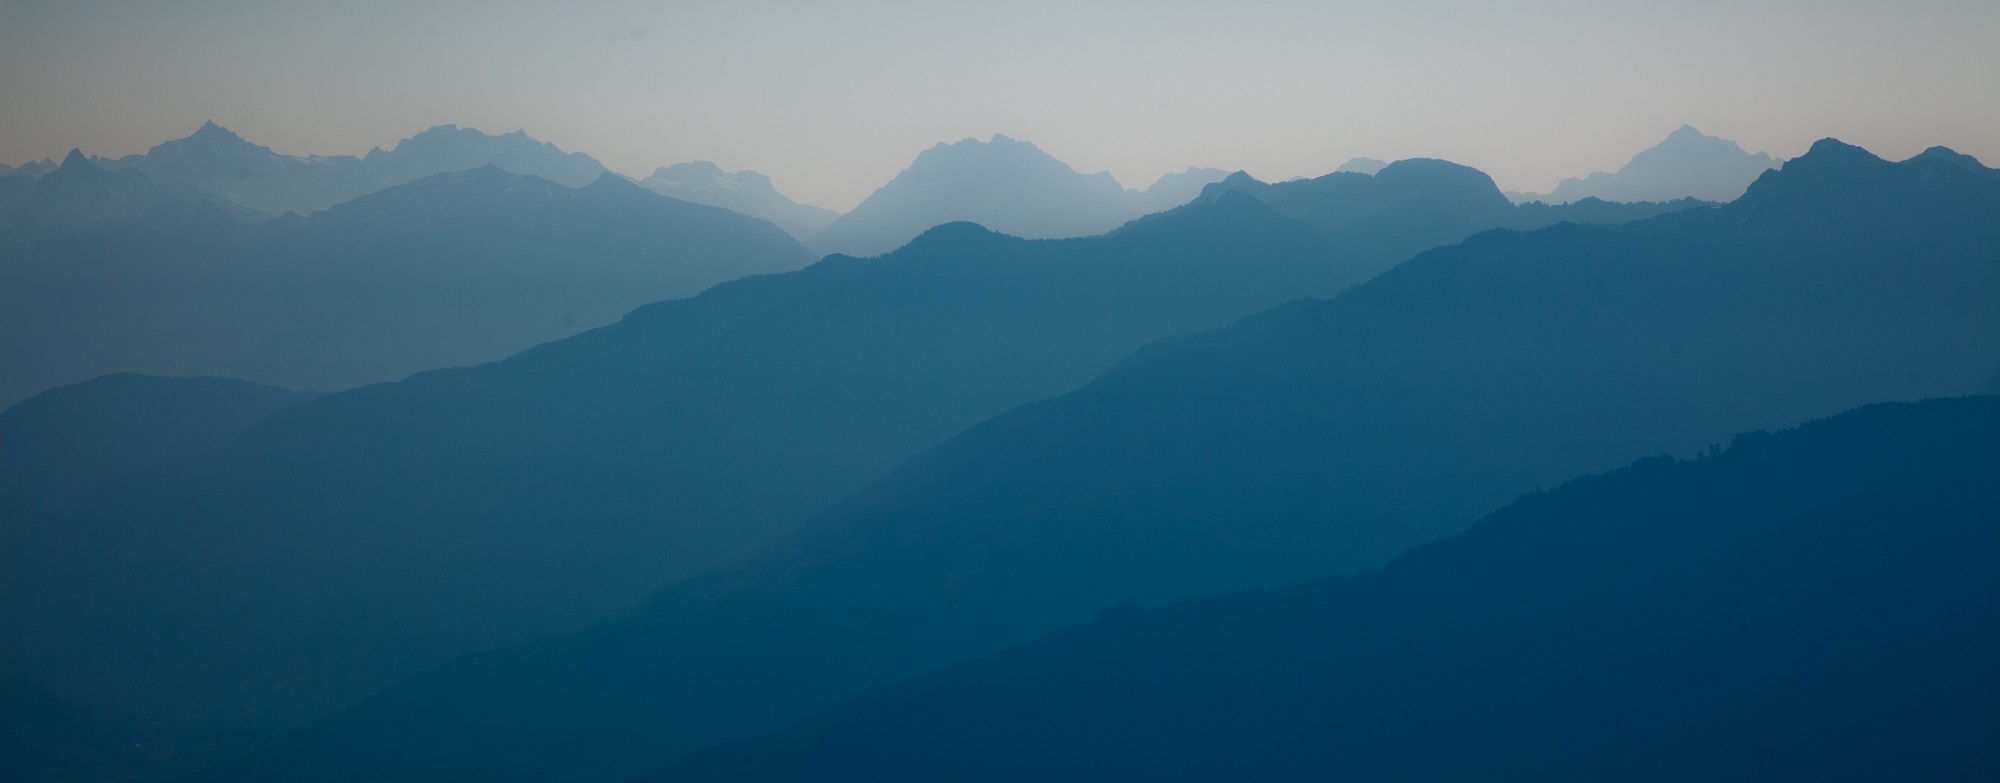
landscape, nature, horizon, silhouette, mountain, fog, sunrise, mist, morning, dawn, mountain range, panorama, scenic, scenery, usa, ridge, summit, washington, outdoors, geology, mountains, alps, cascades, peaks, landform, geographical feature, atmospheric phenomenon, mountainous landforms